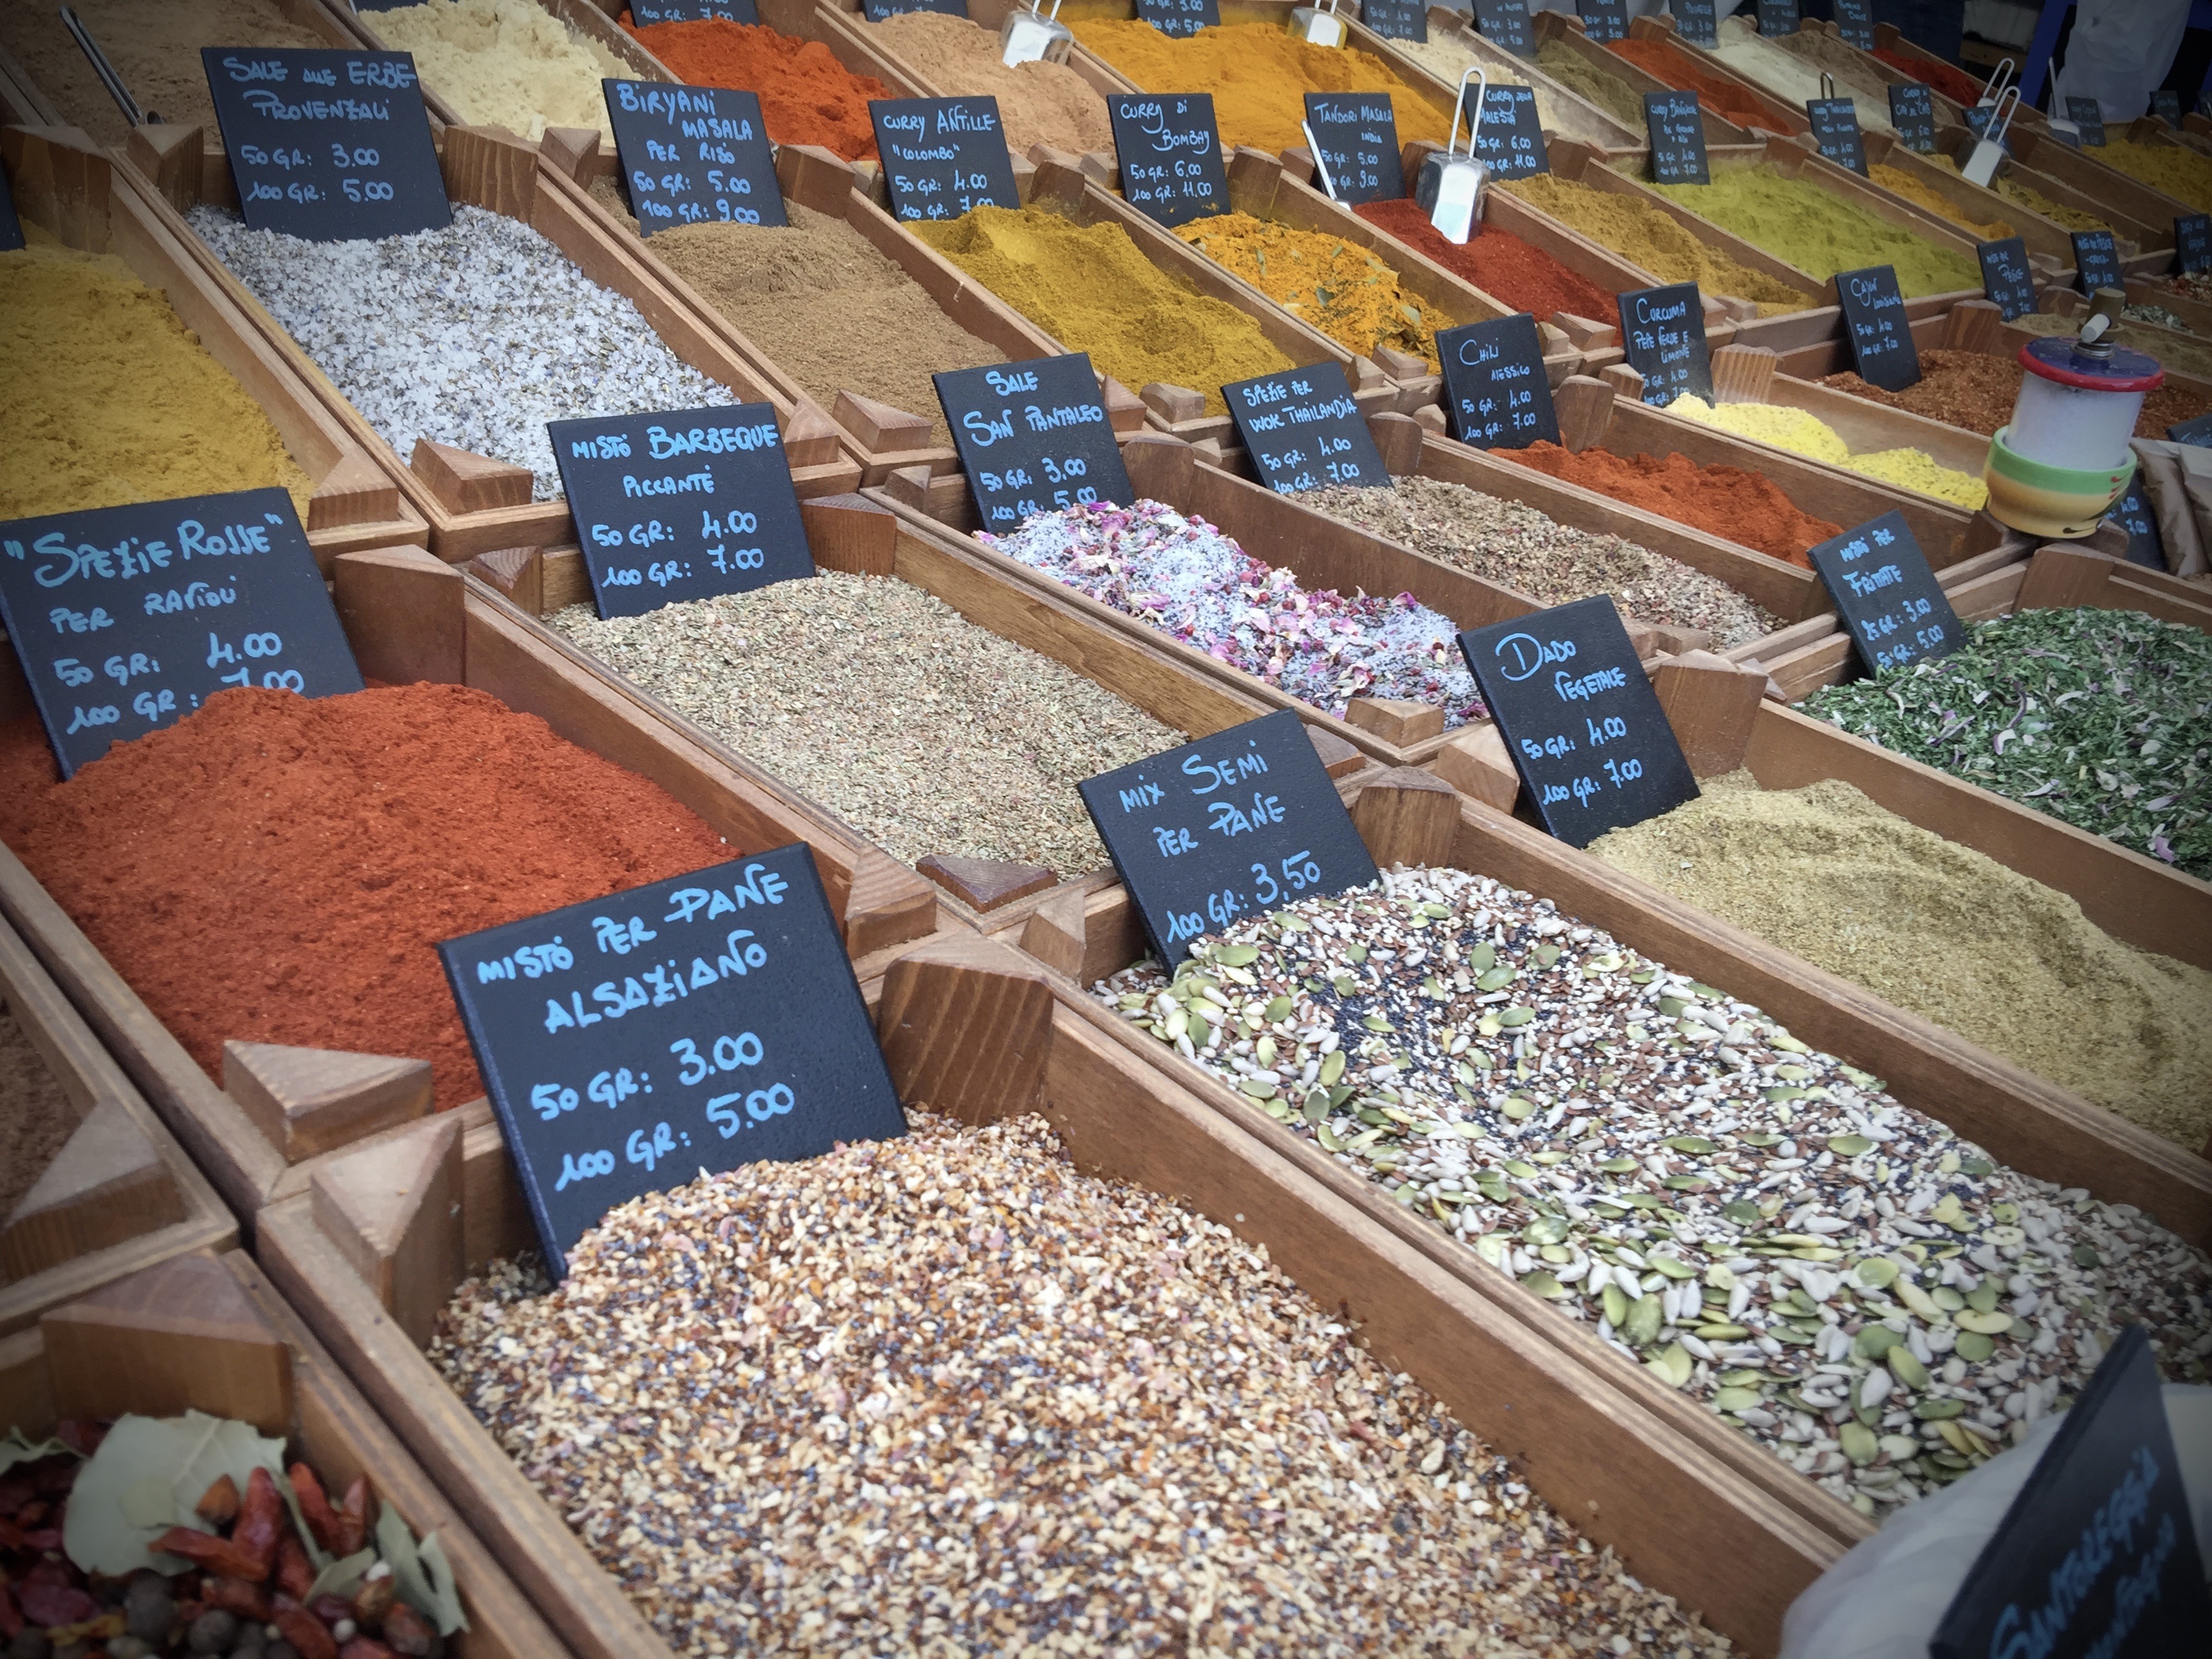
food, produce, asia, market, shopping, colorful, display, vegetables